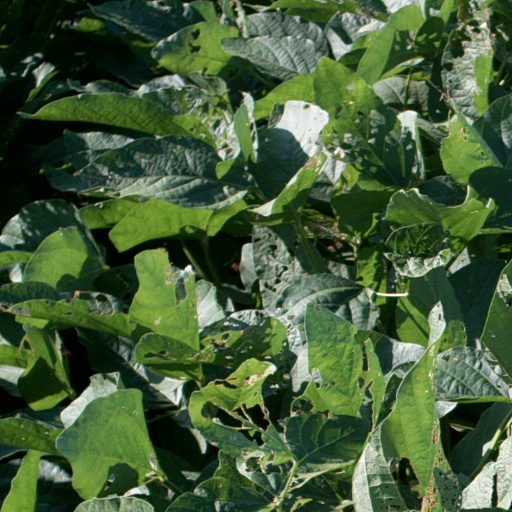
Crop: soybean